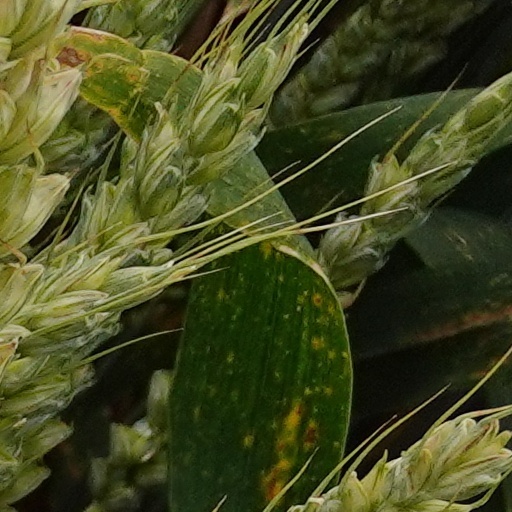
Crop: wheat